Helical orbit spectrometer

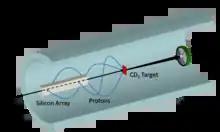
Schematic of the HELIOS spectrometer.

Schematically, HELIOS is based around a large-bore superconducting solenoid. Accelerated heavy-ion beams enter